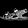
Label: Sandal